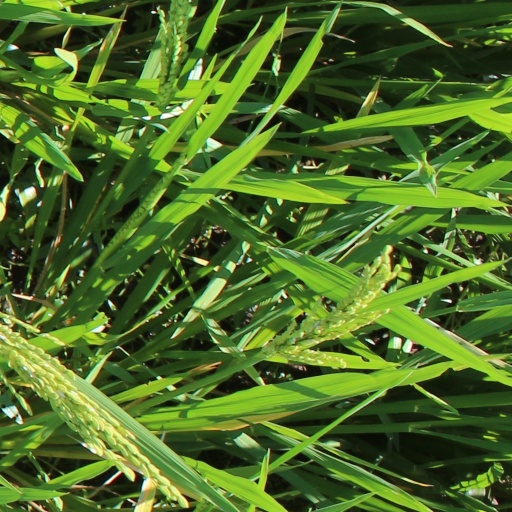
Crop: rice